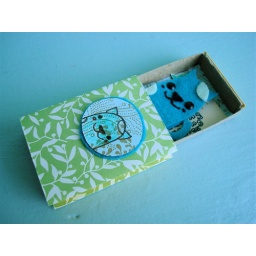
my partner likes libraries, cats and teal. so it's a little teal cat that lives in a book!